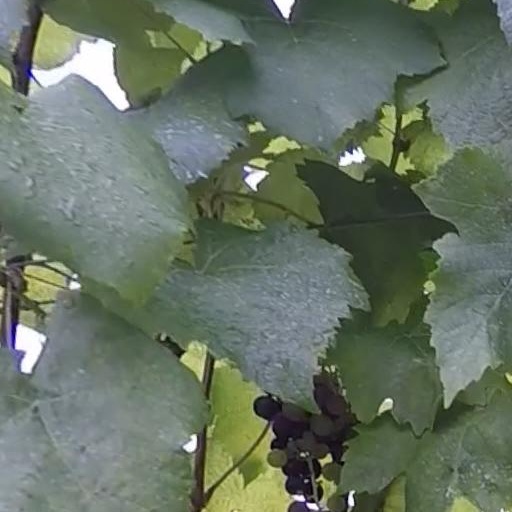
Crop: grape